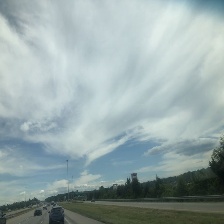
Cloud type: Cirrostratus